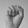
ASL letter: S